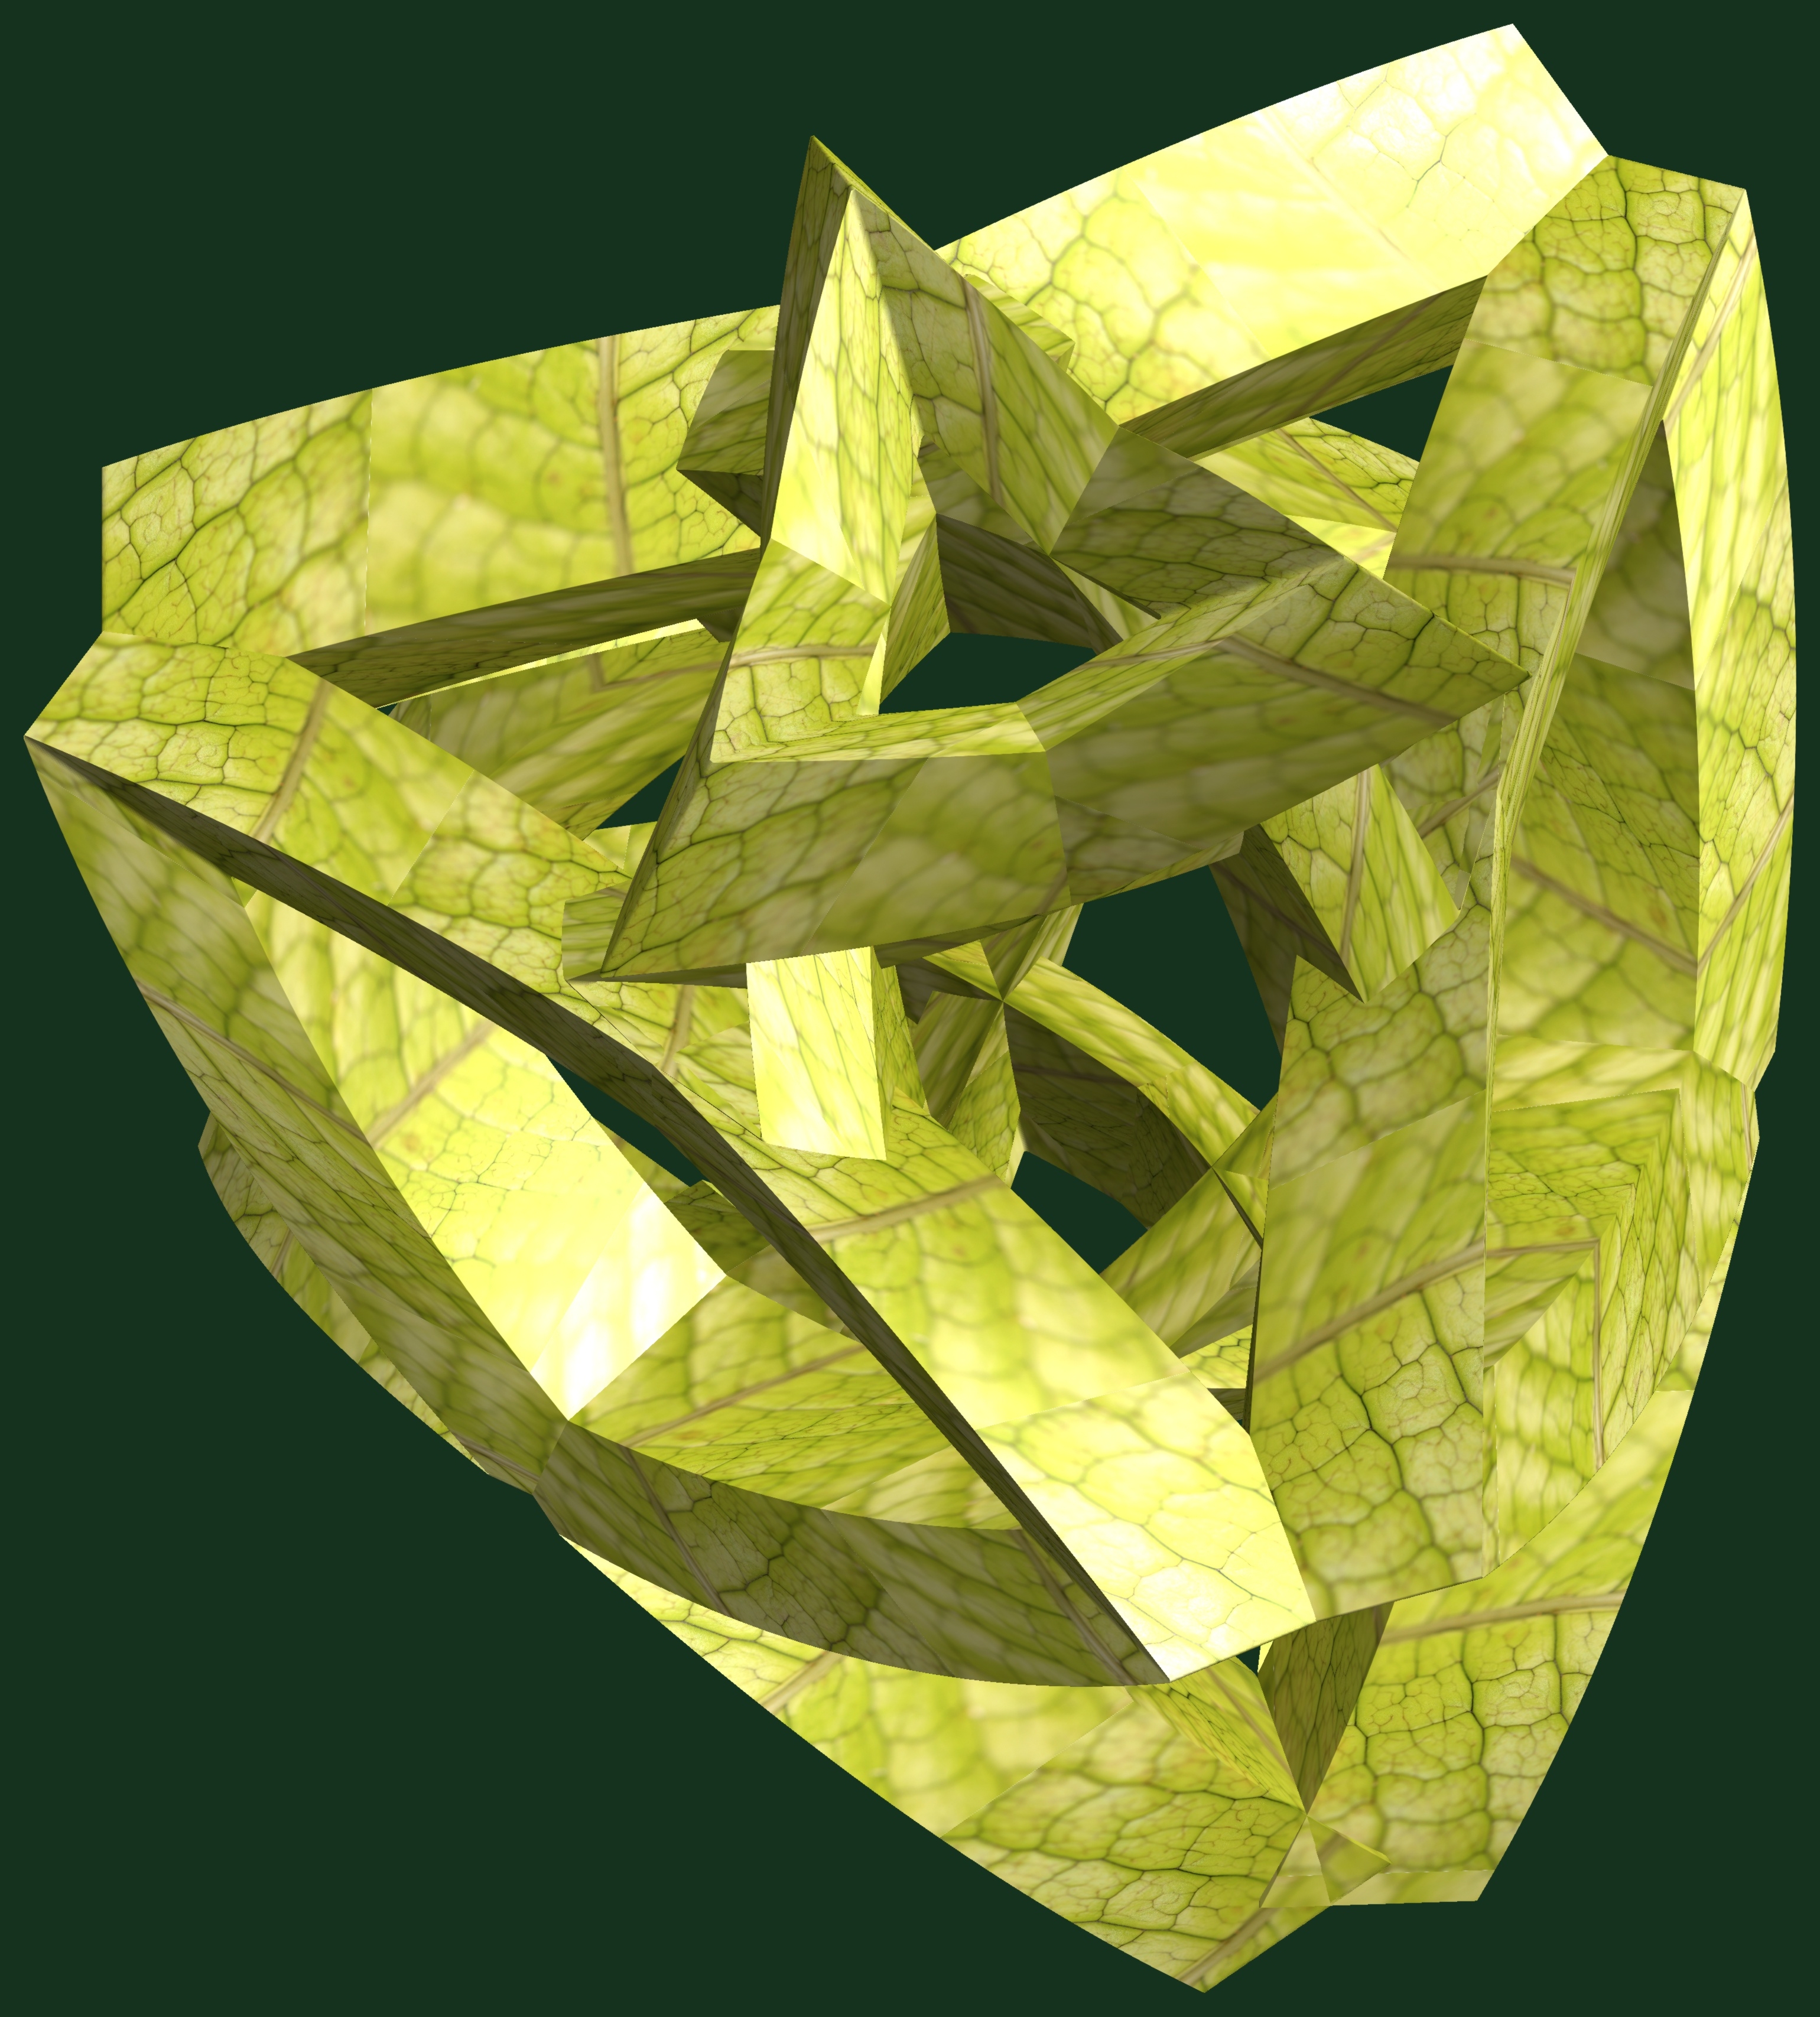
abstract, structure, plant, texture, leaf, flower, pattern, food, green, produce, geometry, yellow, sculpture, art, design, symmetry, 3d, graphic, shape, torus, mathematica, cg, parametricplot3d, code, program, algorithm, mapping, geometricsculpture, land plant, origami paper